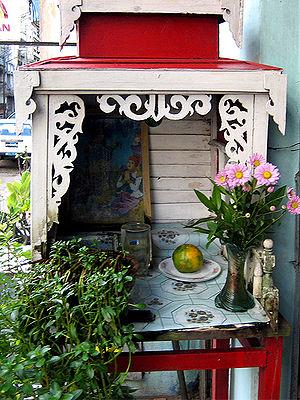
Les nats sont des esprits vénérés en Birmanie depuis une très haute antiquité, en parallèle avec le bouddhisme. Ils se répartissent entre 37 Grands Nats et tous les autres La plupart des 37 Grands Nats sont des êtres humains qui ont connu une mort violente. Ils sont de deux types : Les nats inférieurs sont des Devas des six cieux inférieurs, les nats supérieurs procèdent des six domaines supérieurs. Un peu comme les Saints du christianisme, les nats peuvent obtenir cet état pour diverses raisons.